Sunenpha

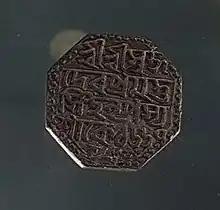
Rupee of Pramatta Singha

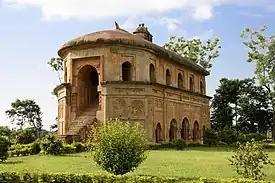
Rang Ghar

Sunenphaa, also Pramatta Singha, was a king of Ahom Kingdom. He succeeded his elder brother Siva Singha. His reign of seven years was peaceful and prosperous. He constructed numerous buildings and temples. The most famous of his buildings was the Rang Ghar, which is also considered as the oldest amphitheatre in Asia.